John Wynne (1689–1718)

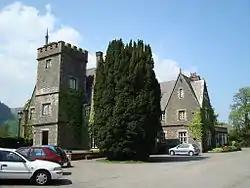
Maenan Abbey, seat of the Wynne family

John Wynne (1689–1718), of Maenan Abbey and Melai, Denbighshire, was a Welsh politician.